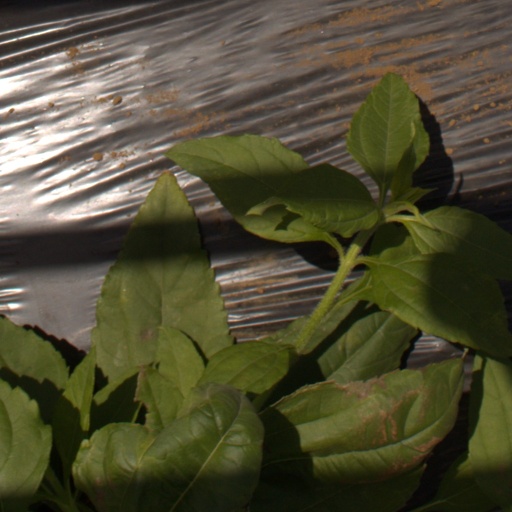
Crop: Jerusalem artichoke